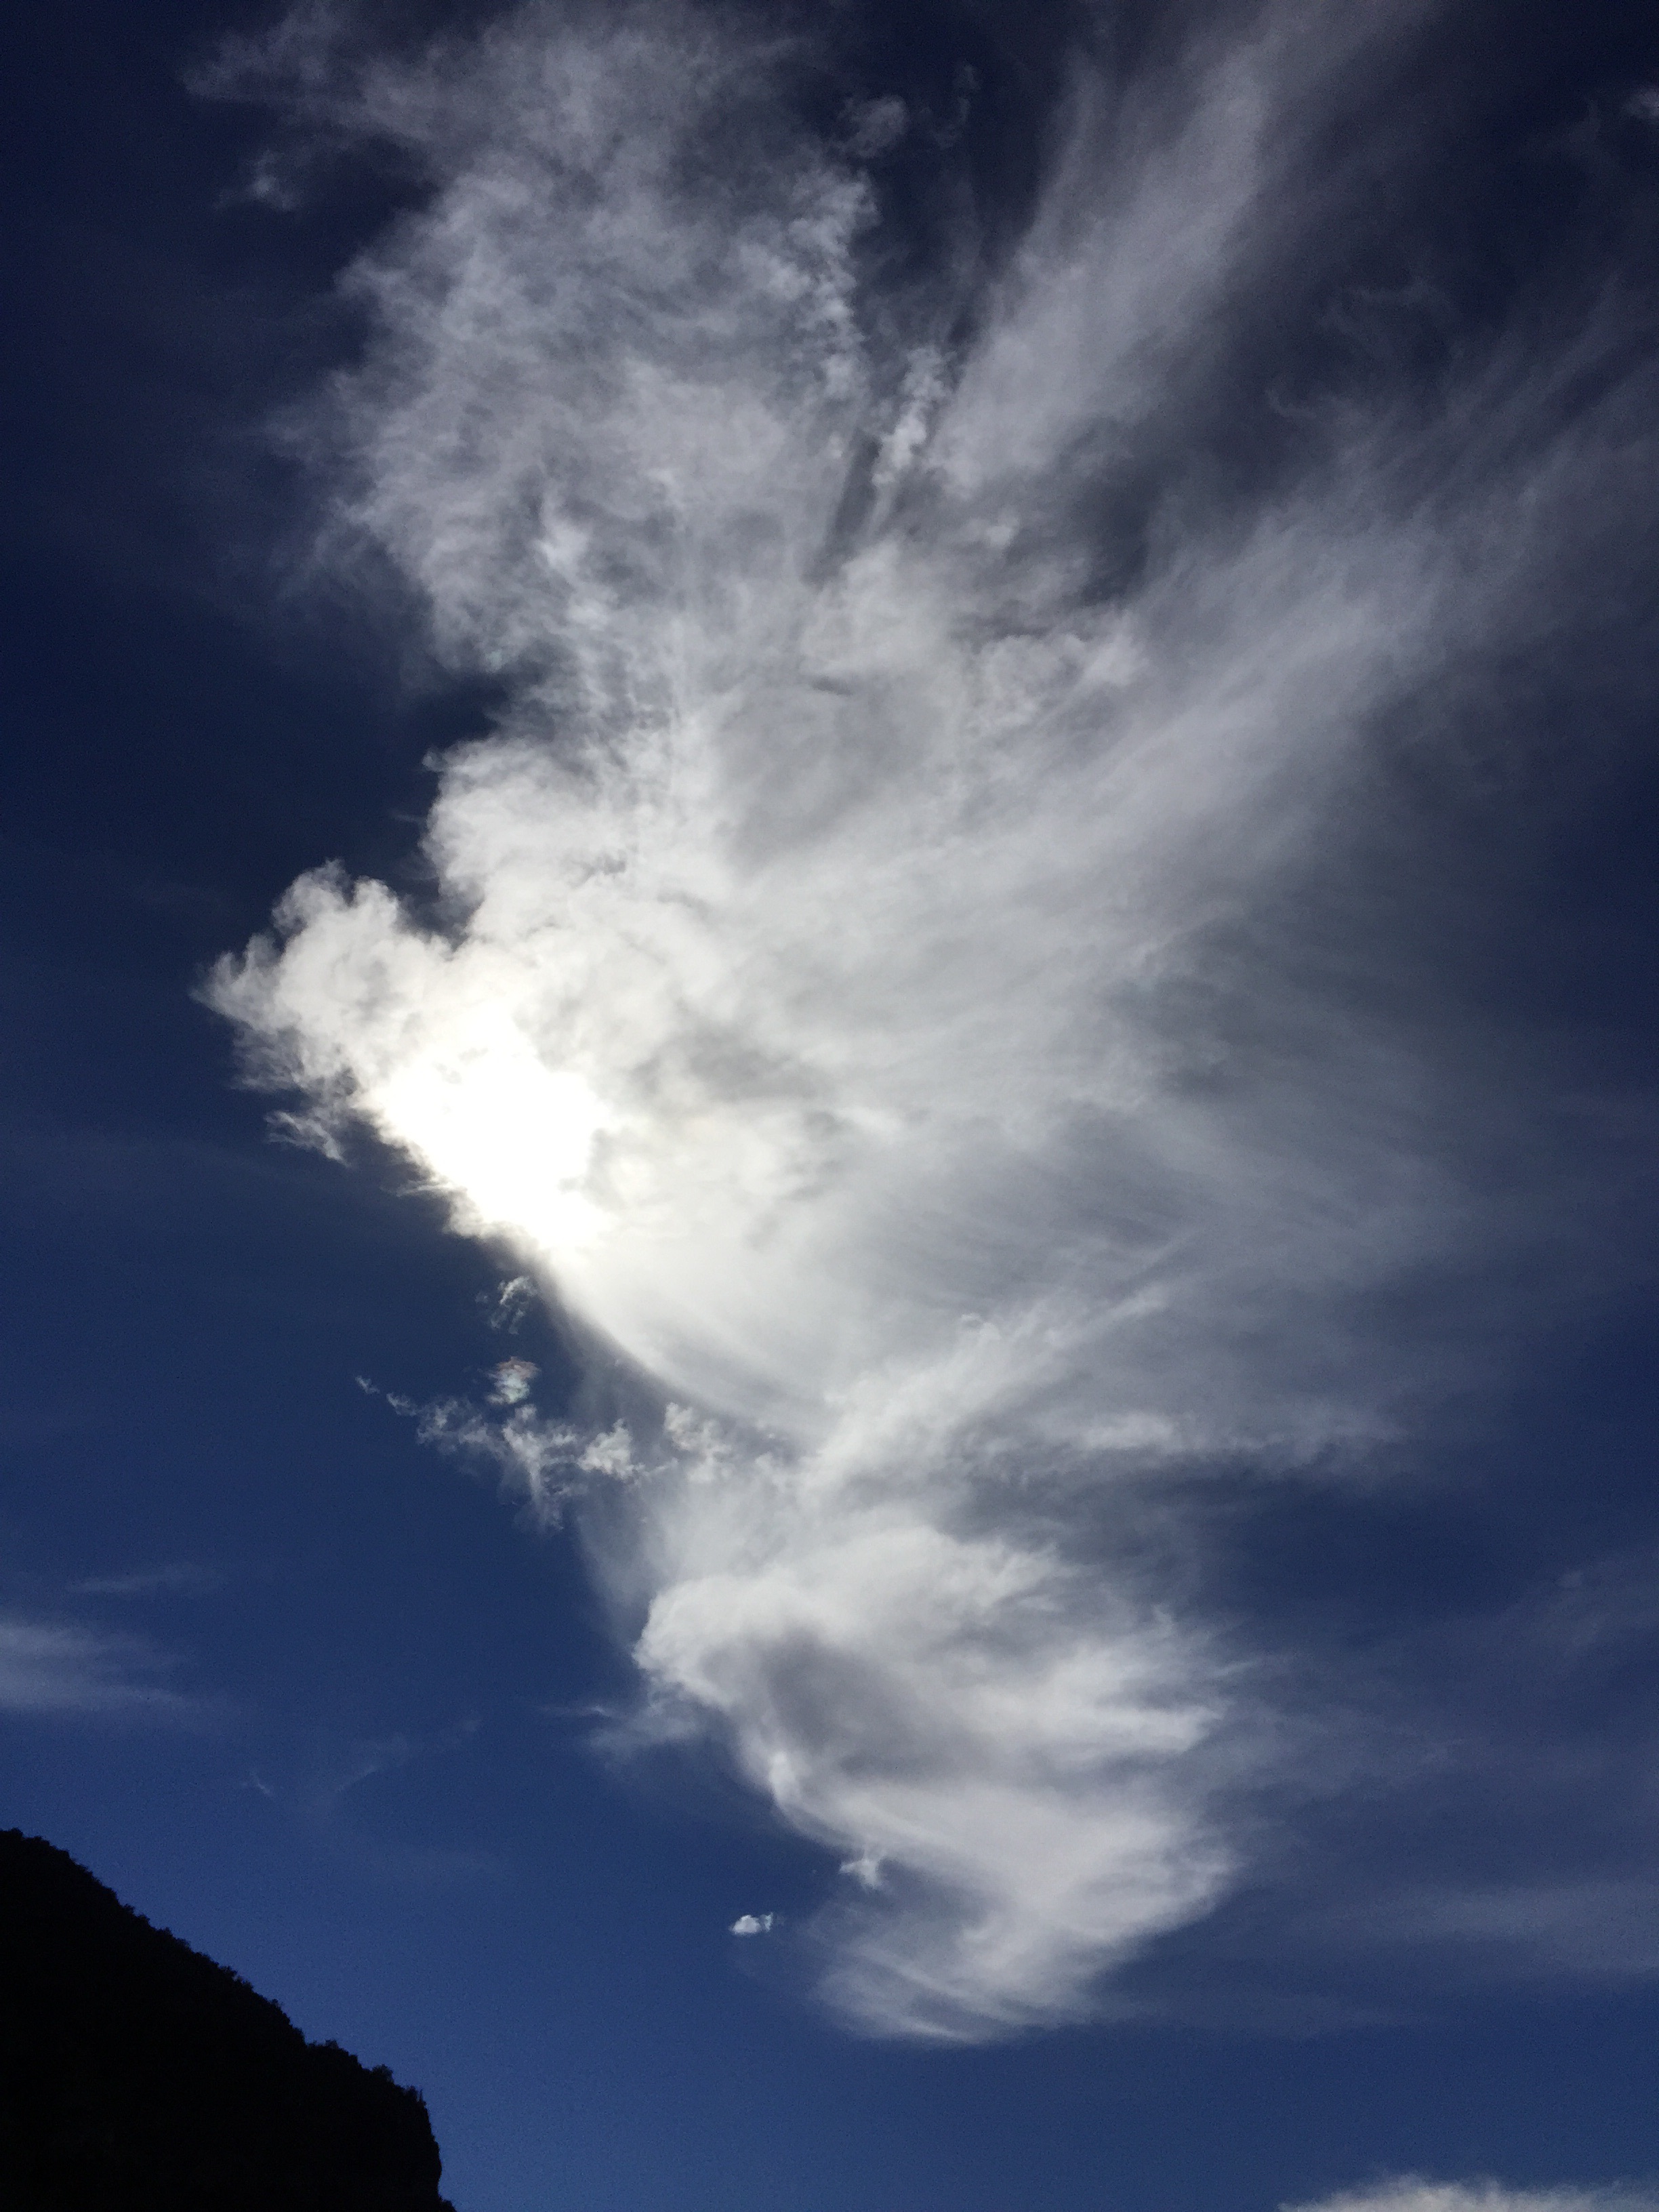
light, cloud, sky, sunlight, atmosphere, daytime, weather, cumulus, religion, darkness, blue, angel, wings, fantasy, angelic, meteorological phenomenon, atmosphere of earth